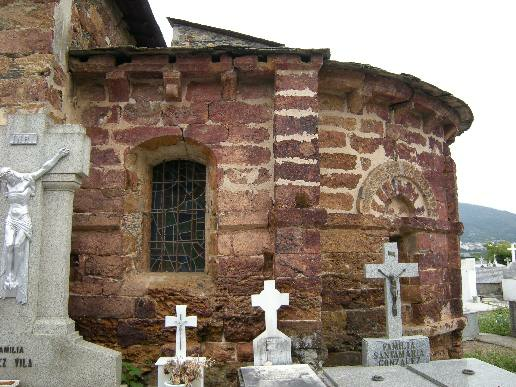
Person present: No